HMS Prince of Wales (53)

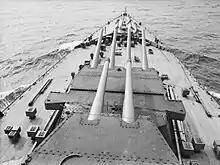
Bridge view of "Prince of Wales"'s forecastle while the ship is underway.

"Prince of Wales" displaced as built and fully loaded. The ship had an overall length of , a beam of and a draught of . Her designed metacentric height was at normal load and at deep load.